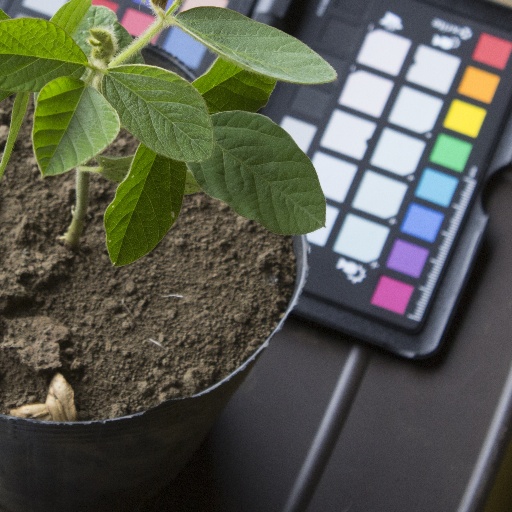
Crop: soybean